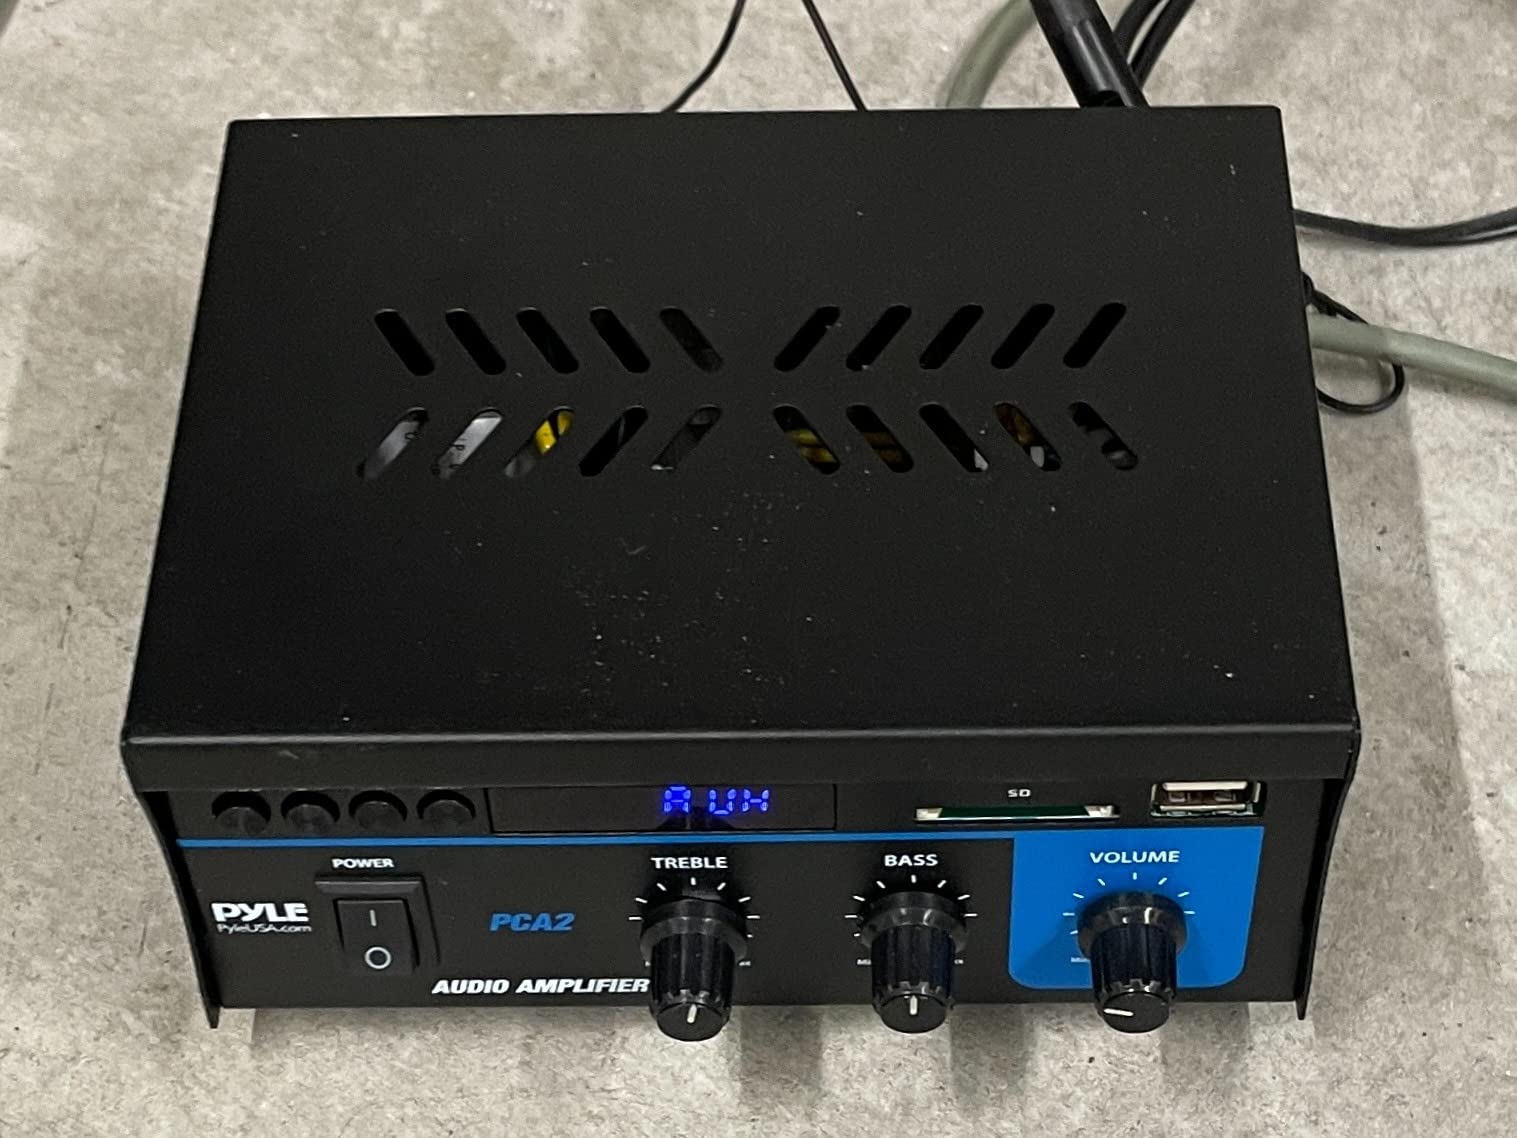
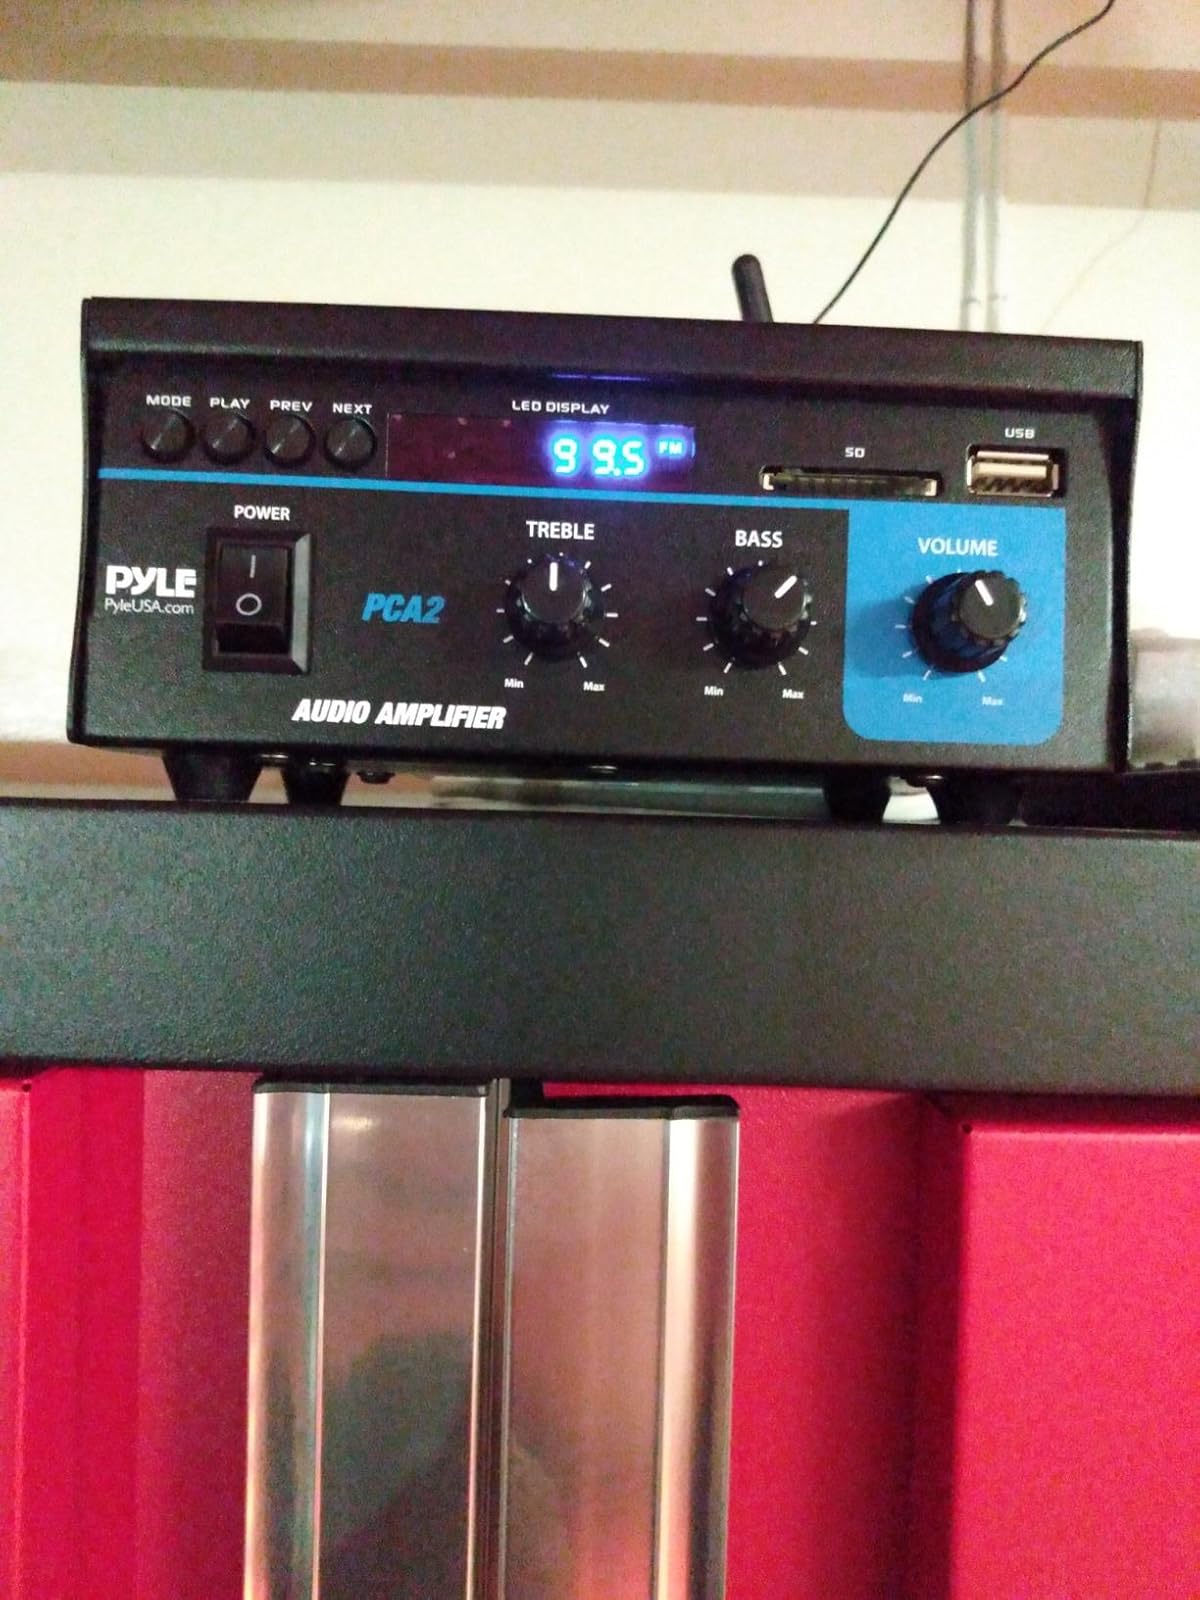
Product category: speaker
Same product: yes